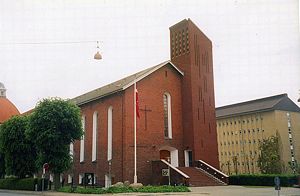
Johannes Døbers Kirke
Johannes Døbers Kirke
Johannes Døbers Kirke ligger på Trekronergade i Valby i Københavns Kommune.